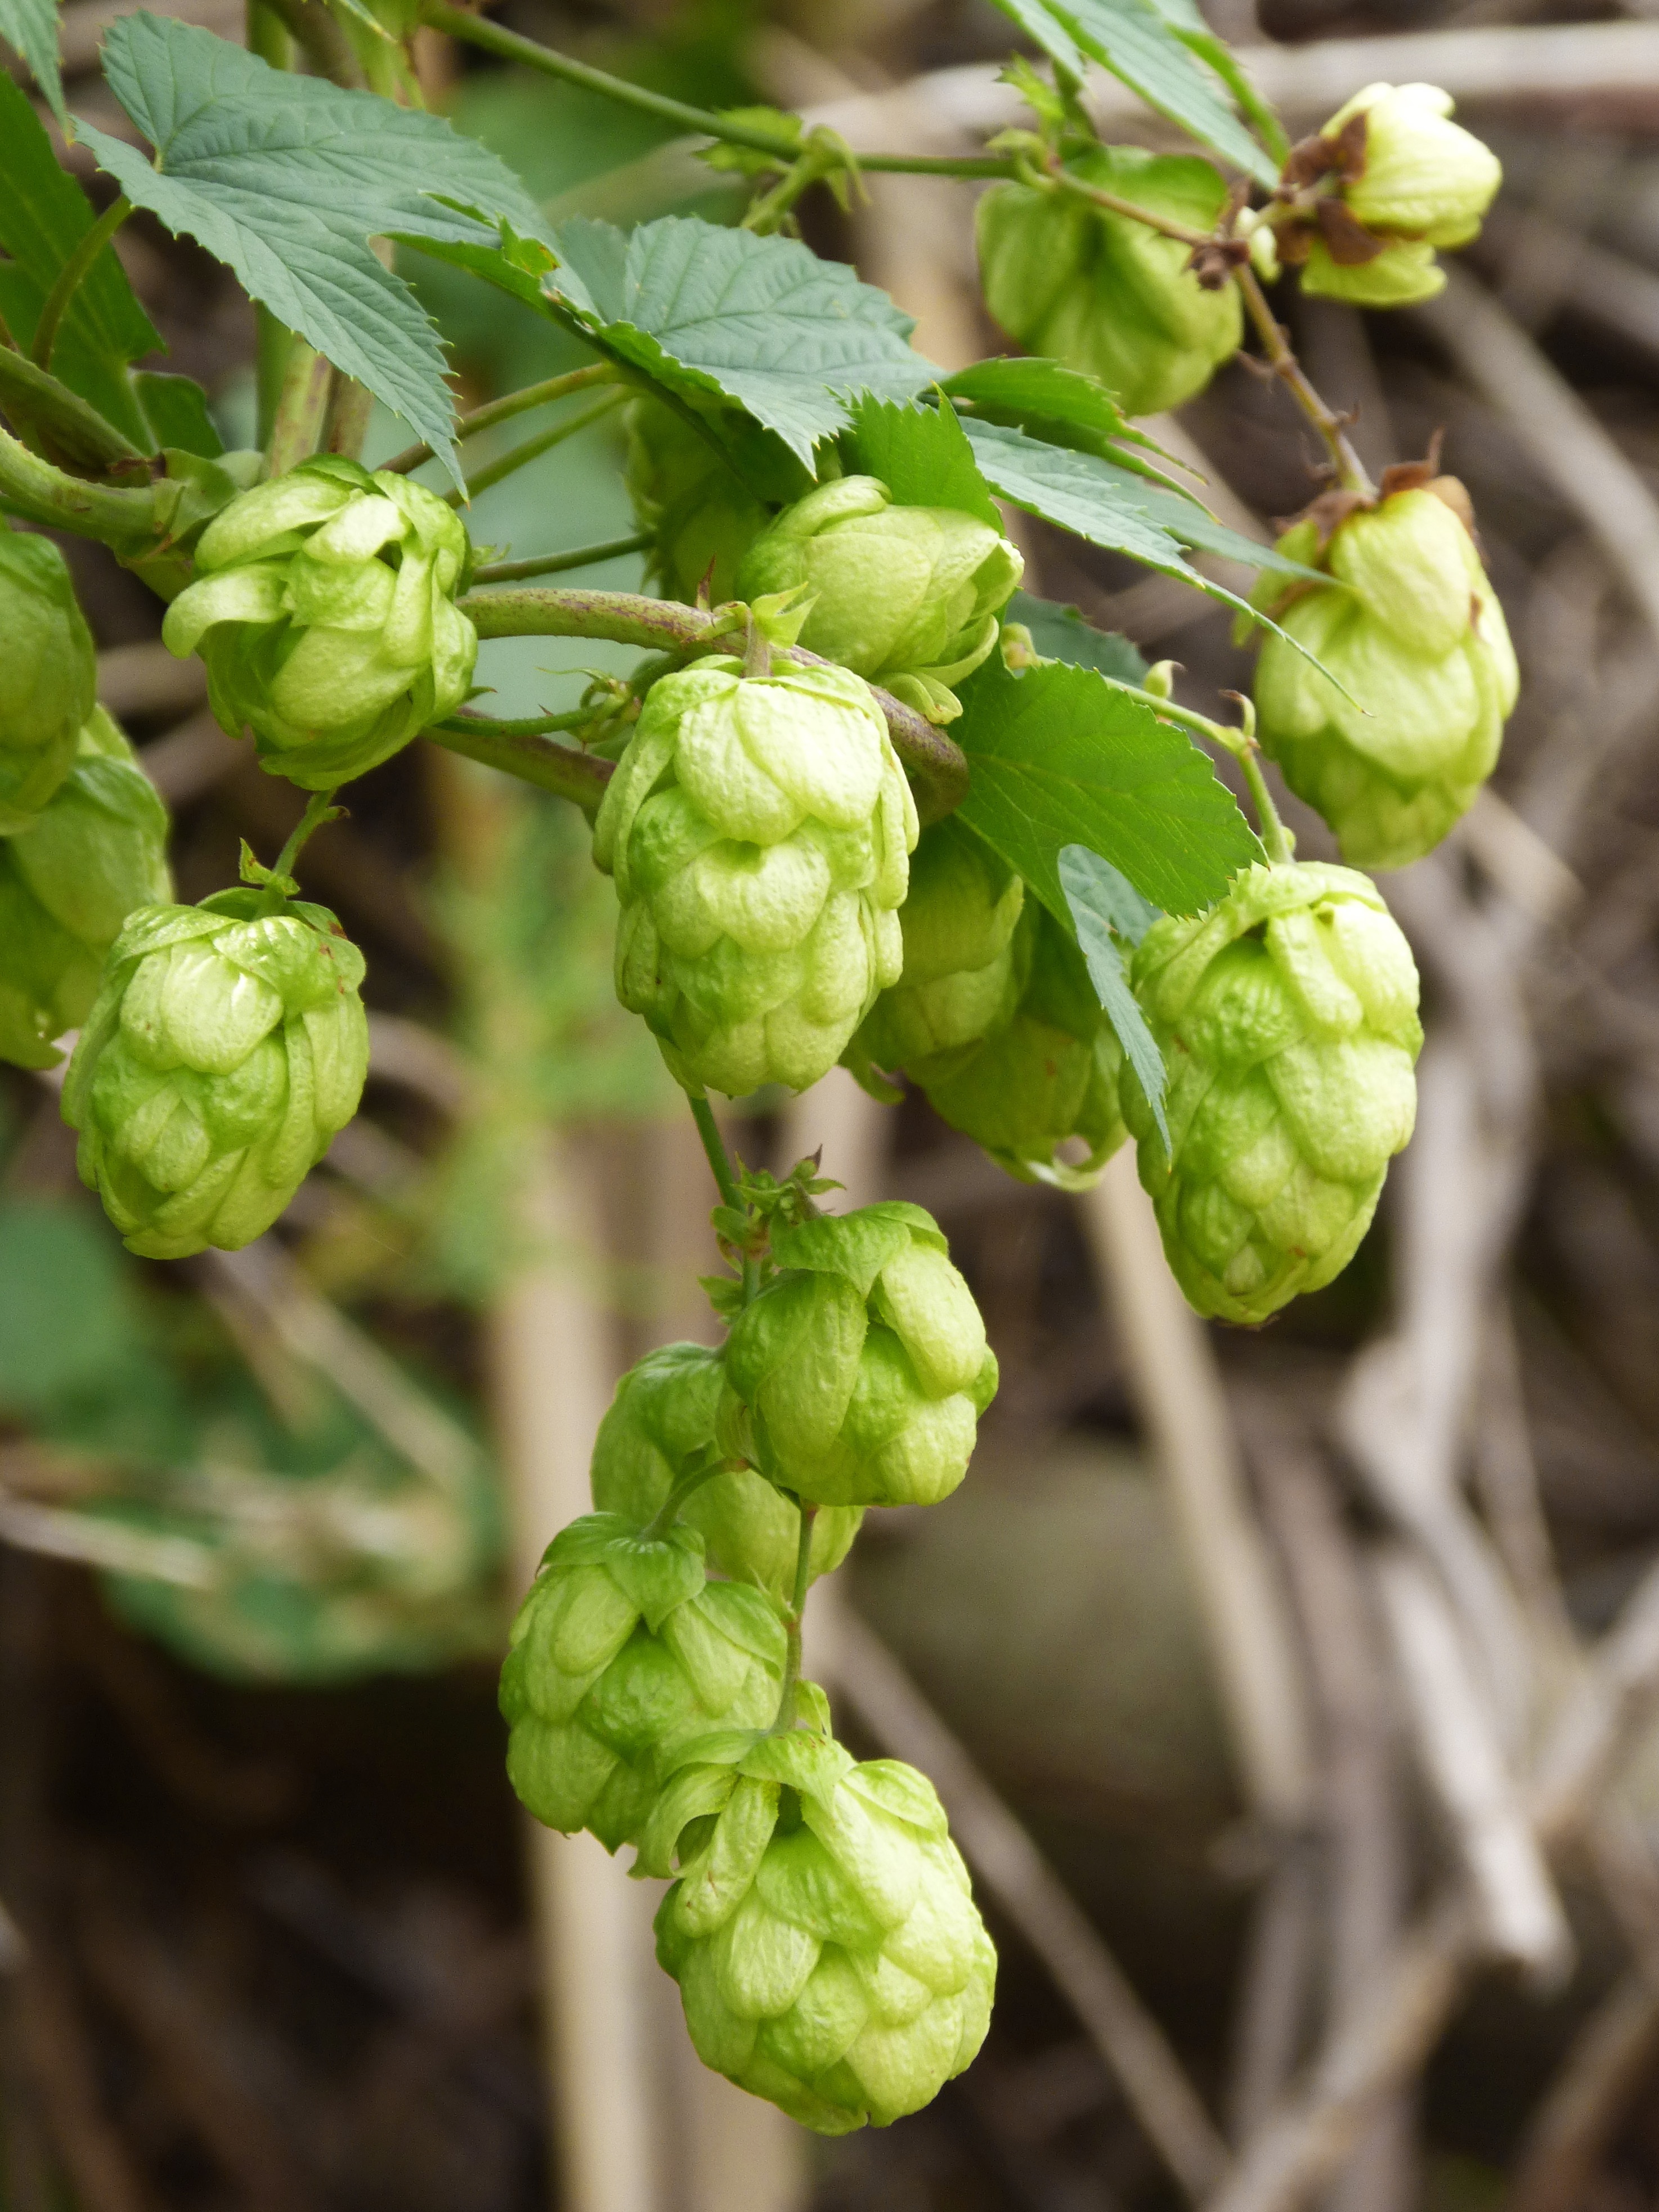
plant, flower, food, green, herb, produce, vegetable, botany, flora, beer, hop, flowering plant, humulus lupulus, land plant